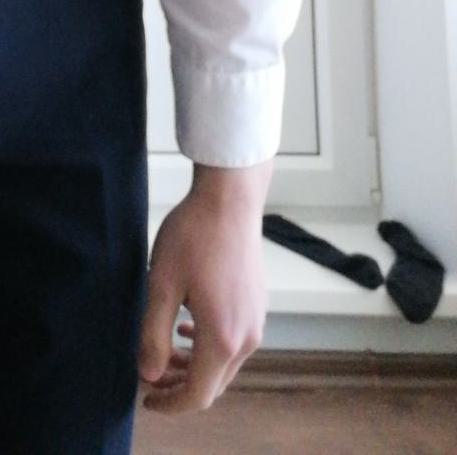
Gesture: no_gesture